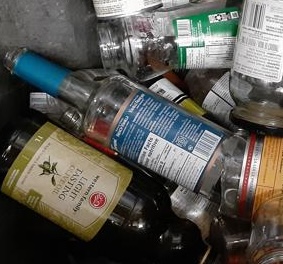
Label: glass